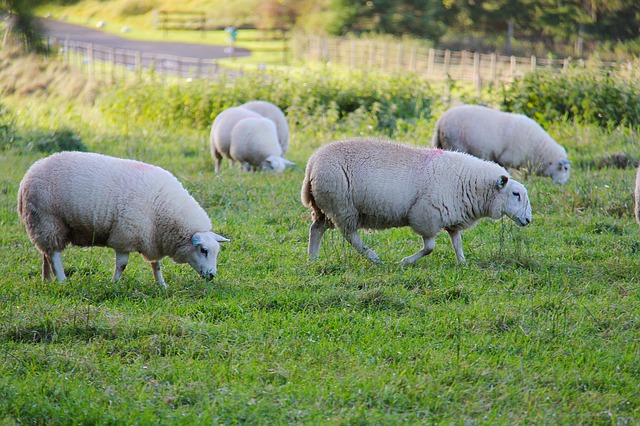
Label: sheep